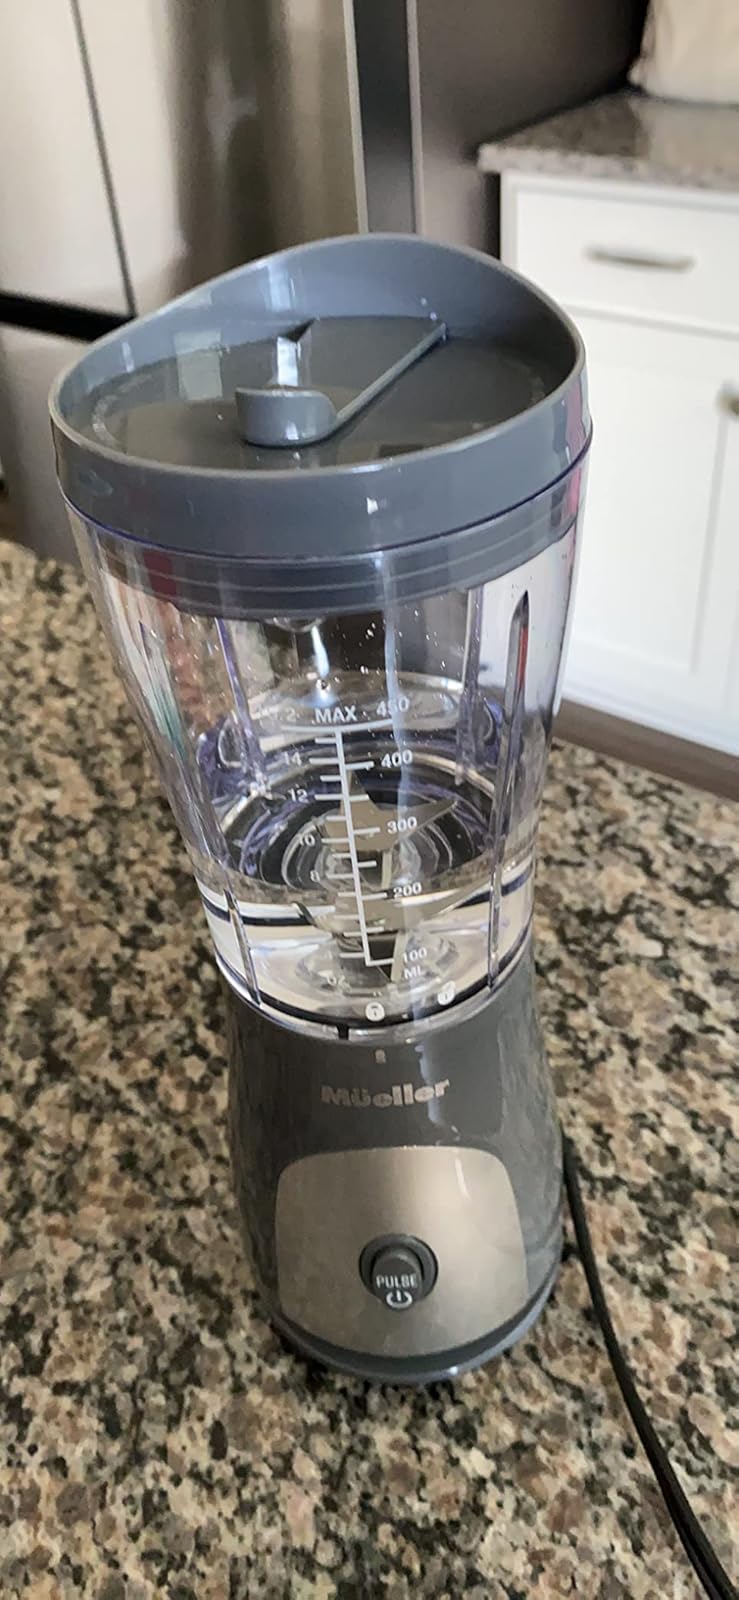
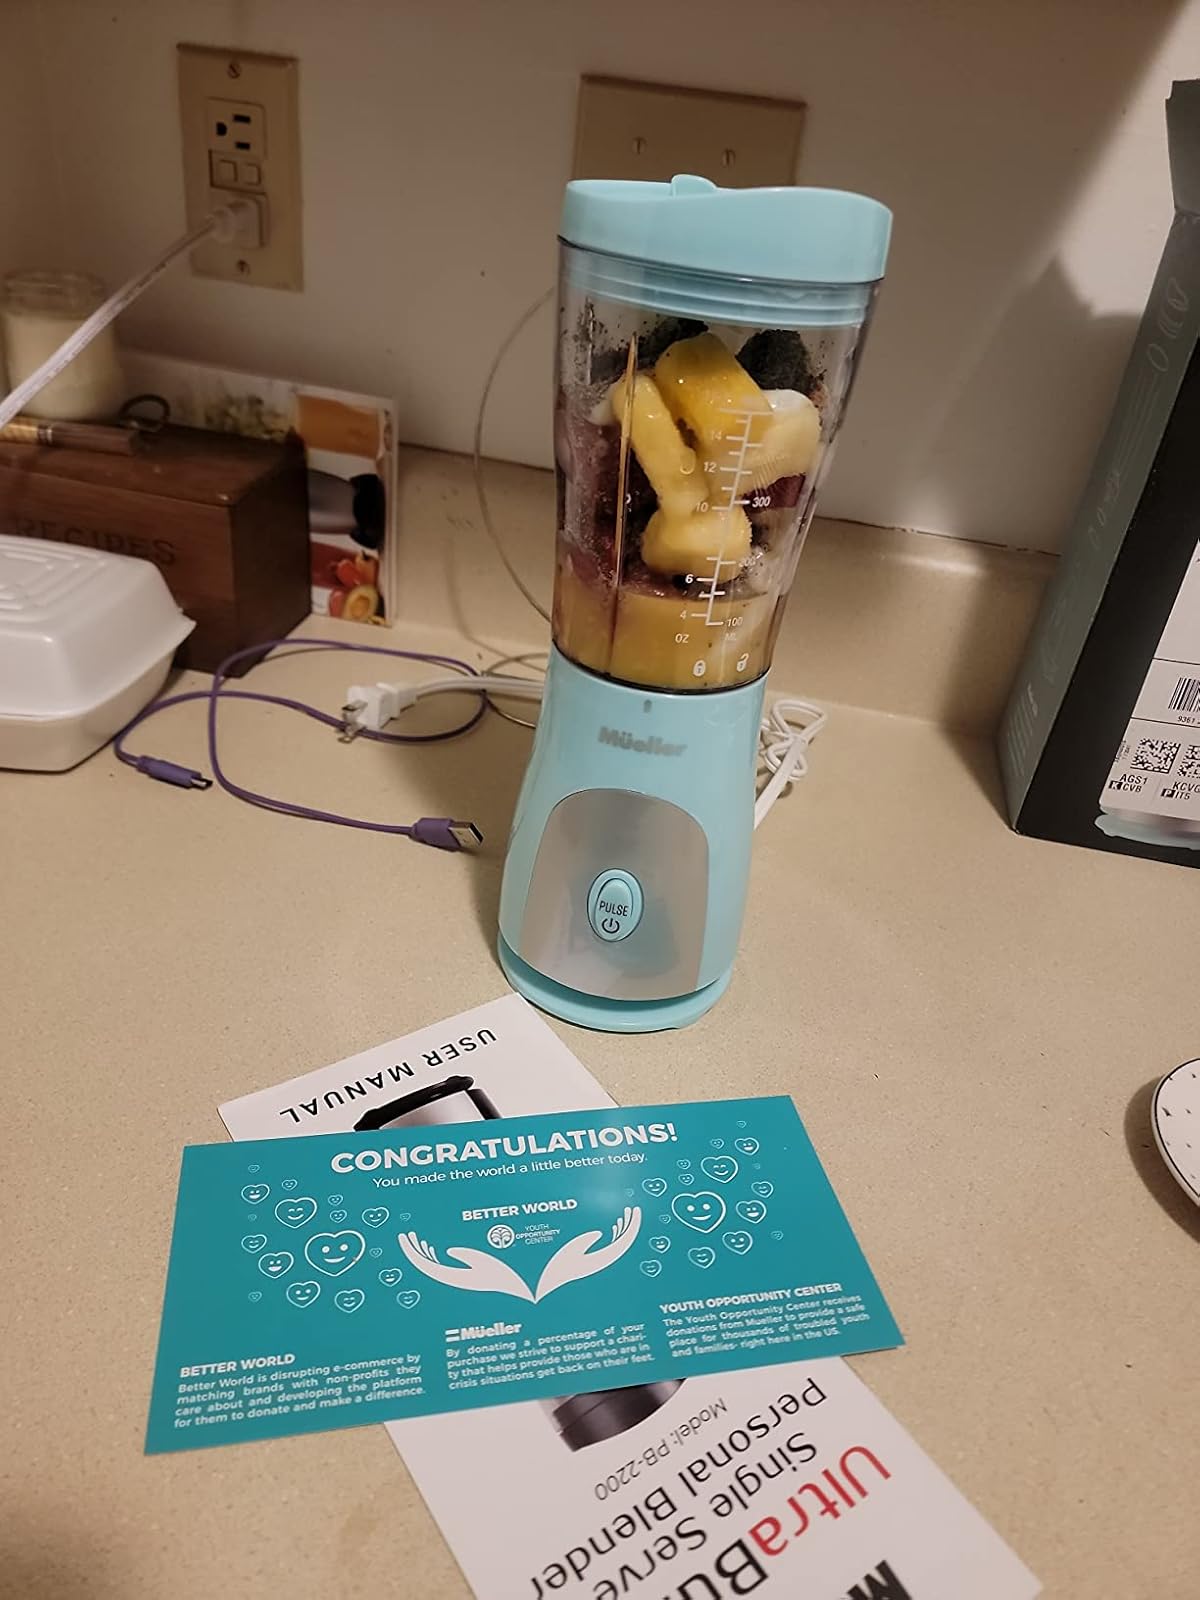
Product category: items_blender
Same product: no